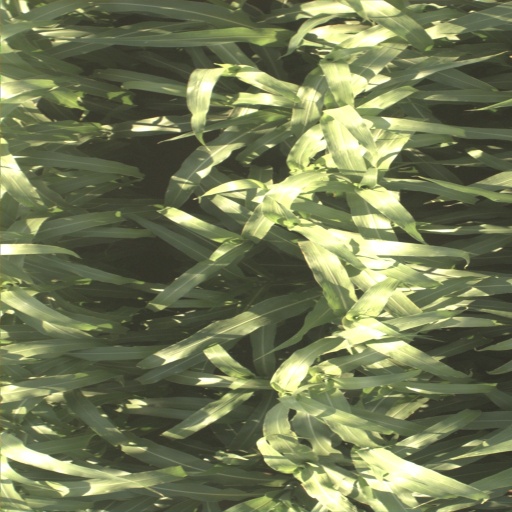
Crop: sorghum